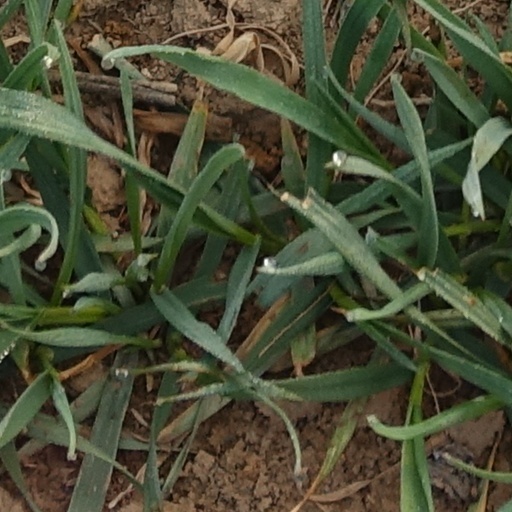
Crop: wheat